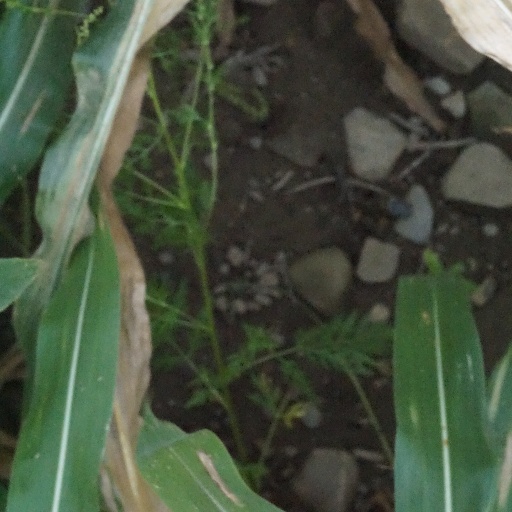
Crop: maize; corn